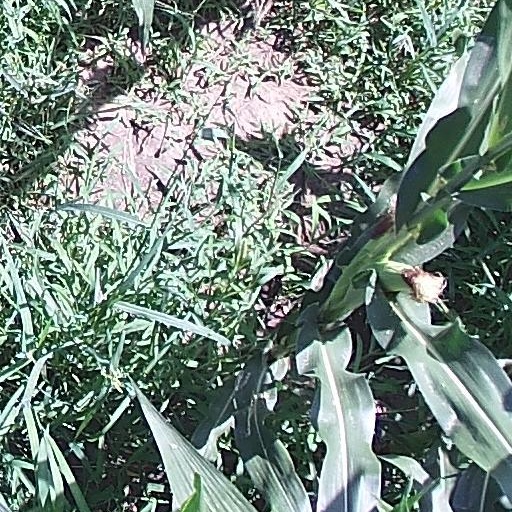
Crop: maize; corn